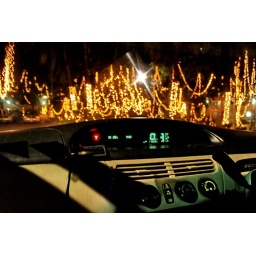
I'm an animal trapped in your hot car